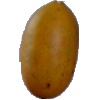
Label: Cucumber Ripe 2